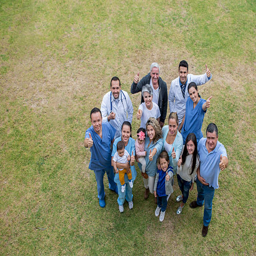
group of people at the hospital